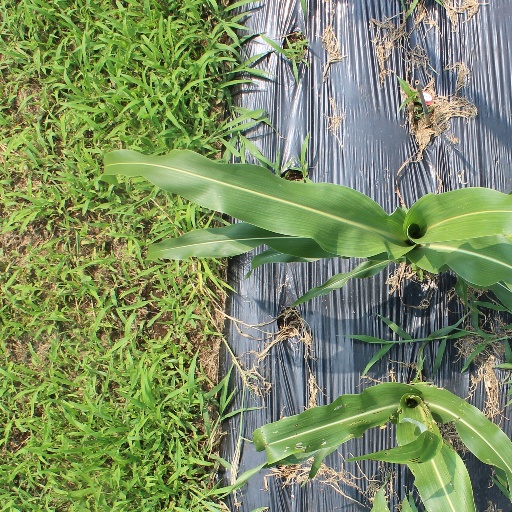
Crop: sorghum